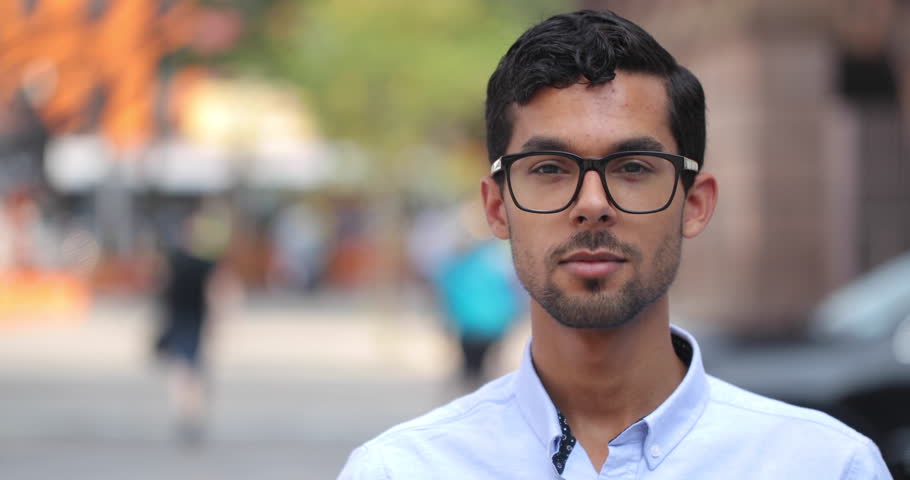
Gender: men